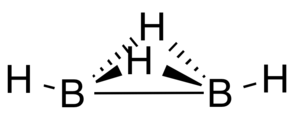
Le diborane(4) est un composé chimique de formule B₂H₄ dont la synthèse a été réalisée en 2011.